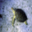
Label: turtle